Julian Paul Keenan

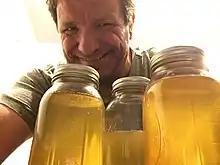
Julian Keenan with honey from his bees

Julian Paul Keenan (born December 8, 1969) is a professor of psychology and biology at Montclair State University and director of the Cognitive Neuroimaging Laboratory. He was previously at Harvard Medical School and the Beth Israel Deaconess Medical Center in Boston.